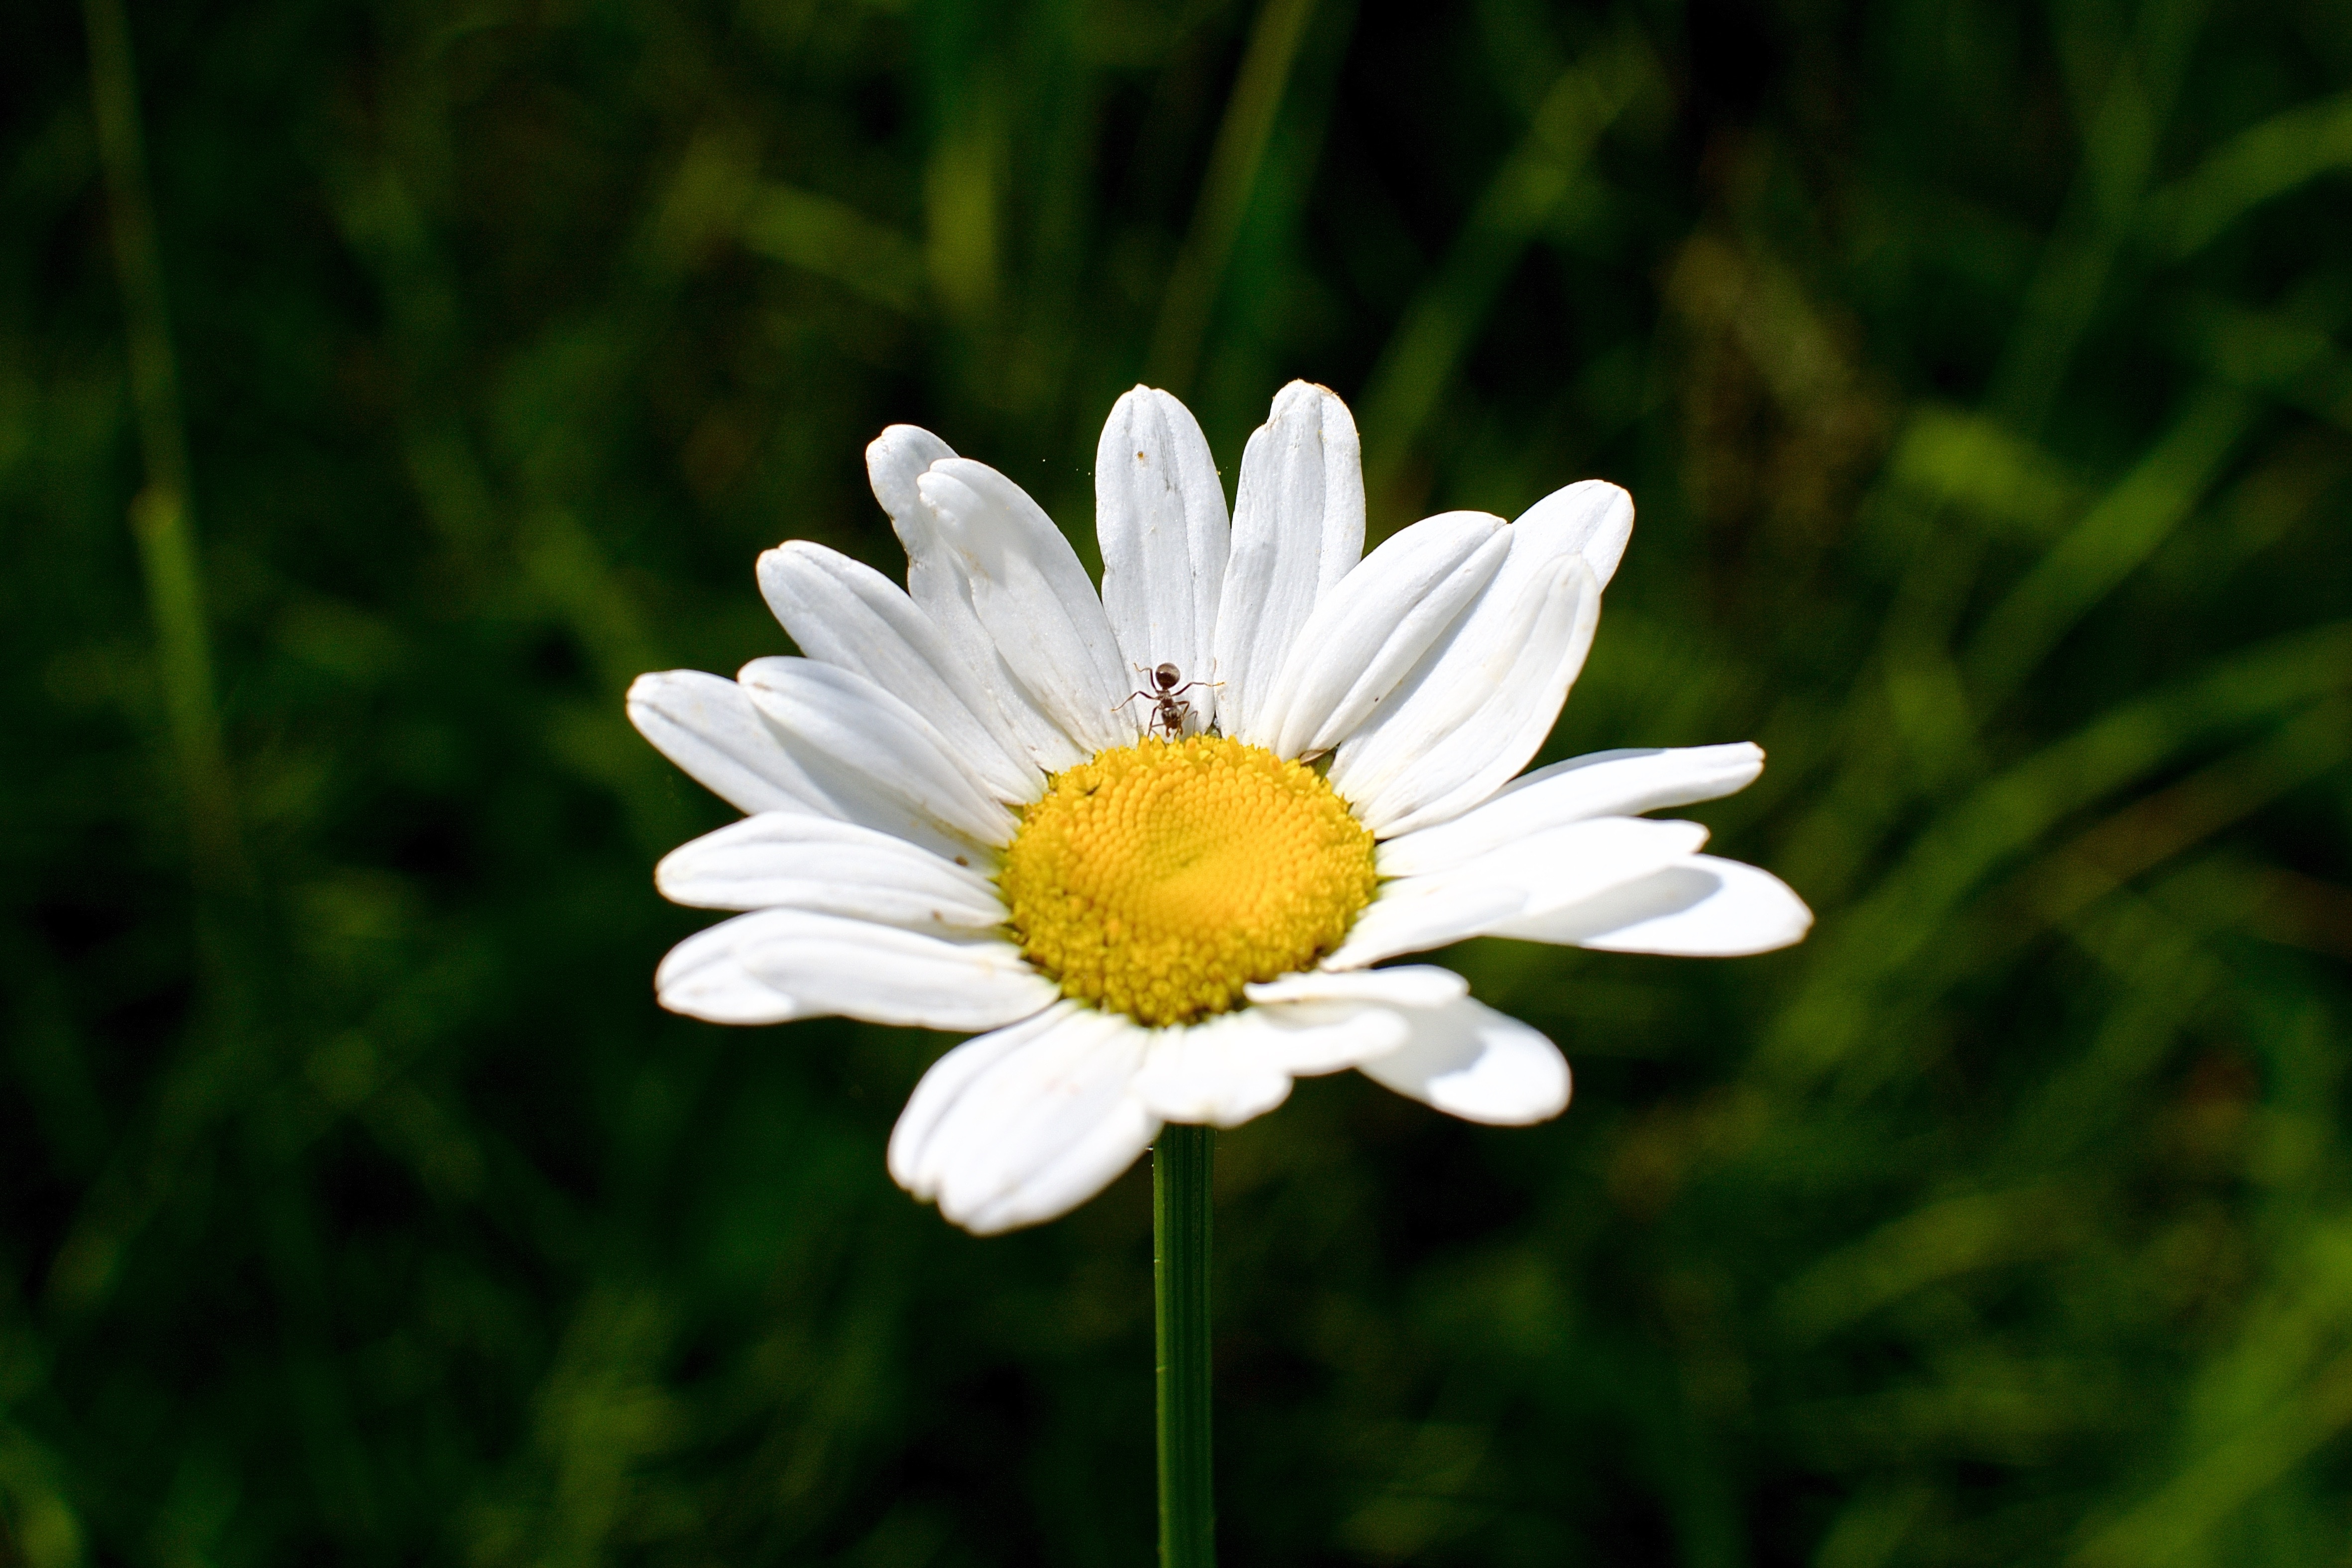
flower, nature, oxeye daisy, plant, flora, daisy, green, botany, chamaemelum nobile, grass, macro photography, land plant, meadow, close up, petal, flowering plant, daisy family, field, marguerite daisy, wildflower, garden cosmos, plant stem